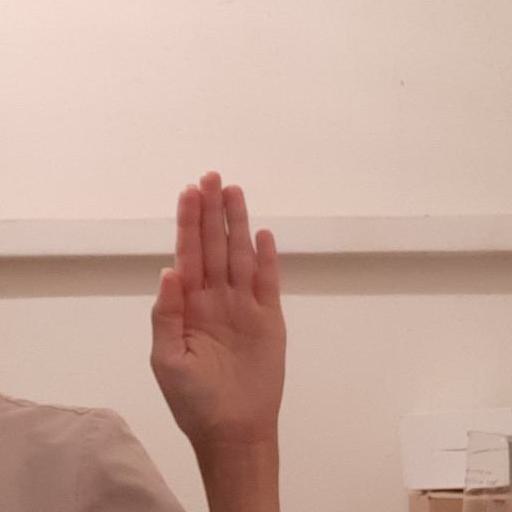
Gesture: stop